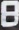
Number: 8